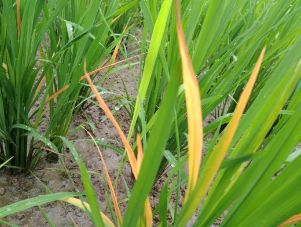
Disease: Tungro